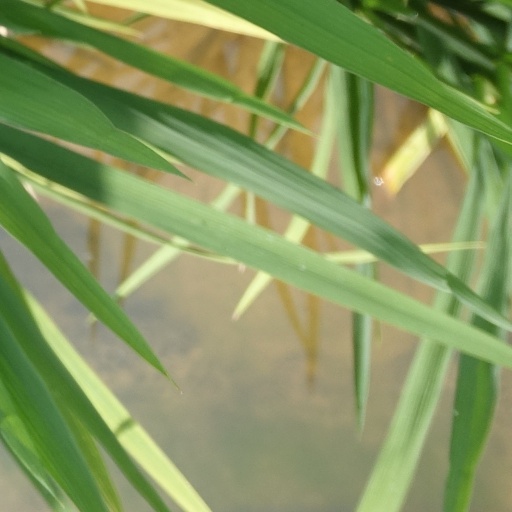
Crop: rice